Best Secret GmbH

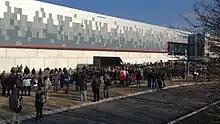
Evacuation process as two containers from Asia when contaminants were being sprayed against the longhorned beetle.

In 2016, there was one incident in which nine employees were injured and another 51 had to seek medical treatment. The cause was traced back to two containers from China, which were provided with means that were intended to prevent the import of Asian longhorn beetle. Employees complained of airborne contaminants that caused irritation to the eyes and respiratory tract. The product in question was returned. The warehouse was put back into service the following day. Daniel Schustermann promised to introduce stricter security measures in the future to protect employees.